Nick Westbrook-Ikhine

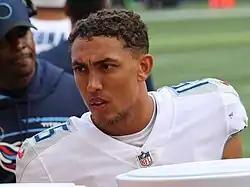
Westbrook-Ikhine with the Tennessee Titans in 2021

Nicholas Westbrook (born March 21, 1997), known professionally as Nick Westbrook-Ikhine or simply "NWI", is an American professional football wide receiver for the Miami Dolphins of the National Football League (NFL). He played college football for the Indiana Hoosiers and signed with the Tennessee Titans as an undrafted free agent in 2020.